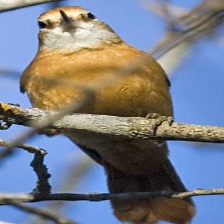
Species: GREAT XENOPS
Scientific name: MEGAXENOPS PARNAGUAE